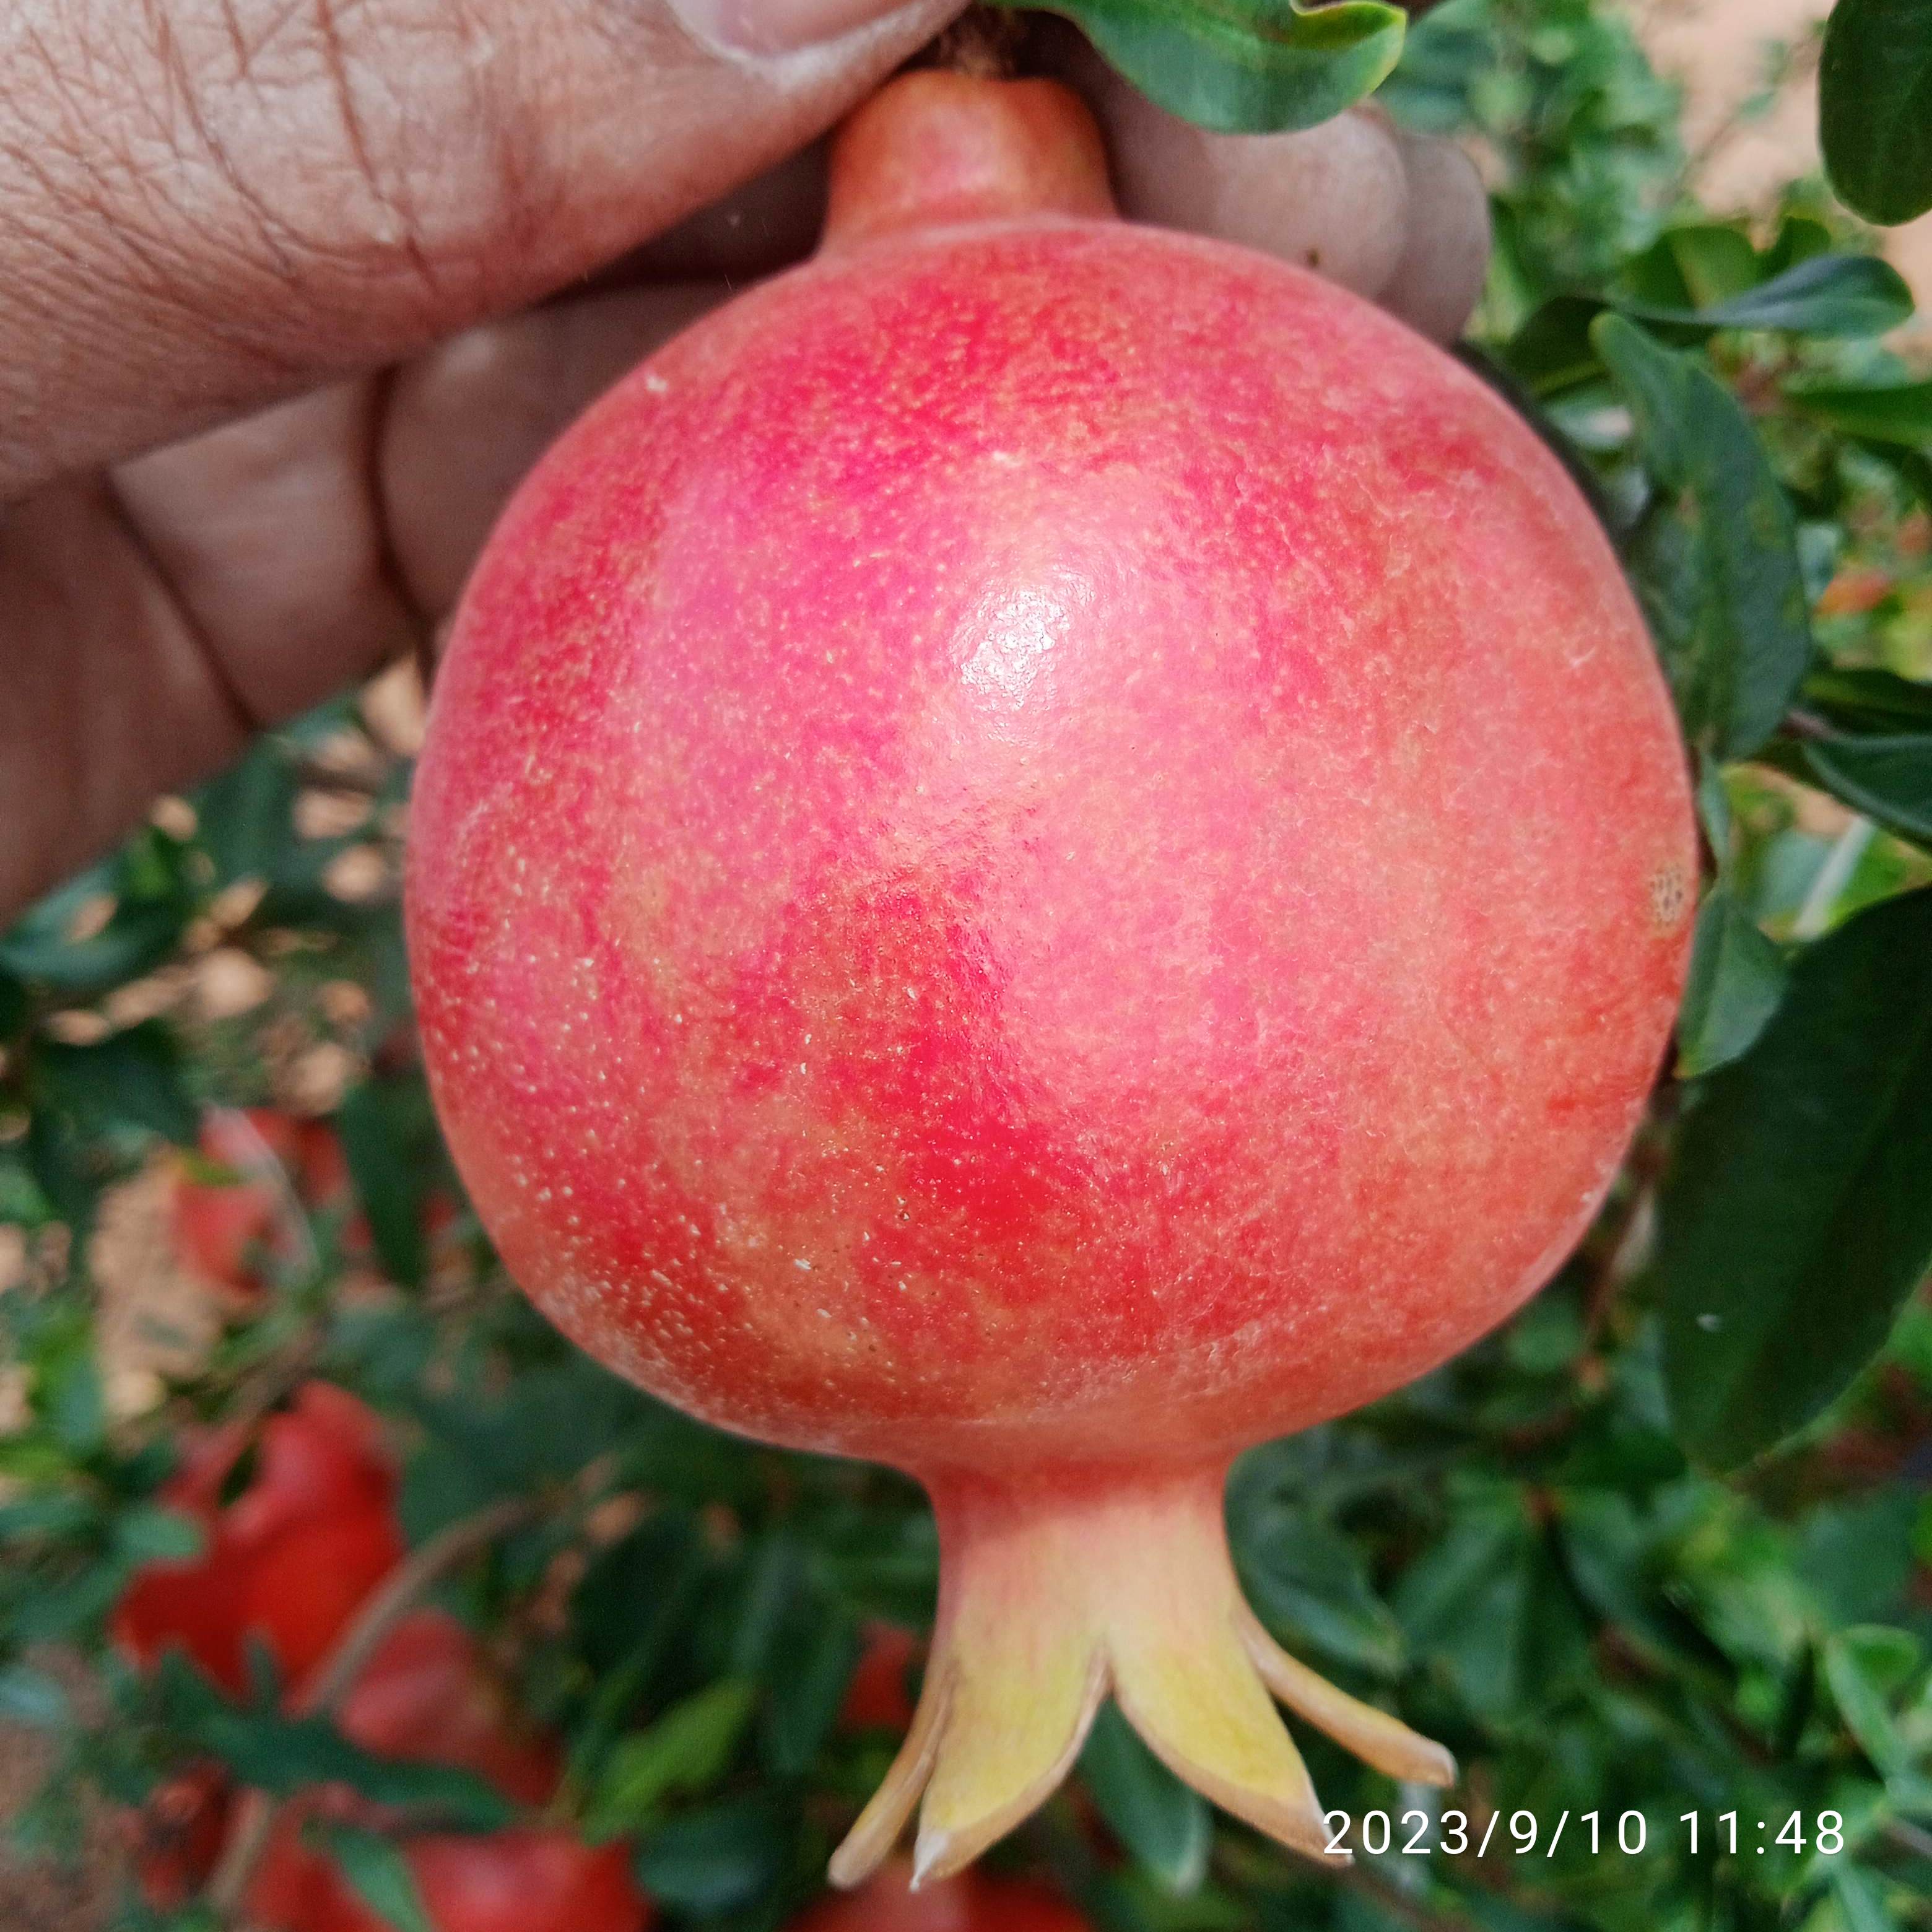
Label: Healthy